Khalid Boulahrouz

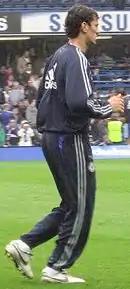
Boulahrouz with Chelsea

On 18 August 2006, Chelsea agreed a fee with Hamburg to sign Boulahrouz. The fee was thought to be around £8.5 million (€12 million). After Chelsea's opening game of the 2006–07 season, manager José Mourinho confirmed that the club had signed Boulahrouz but were waiting for his international clearance to be finalised, before speaking of the potential roles Boulahrouz would have in the side. Mourinho stated "in a short squad and in a country where you can have only 16 players for a match, it’s important to have cover for many positions." On 21 August 2006, Chelsea completed the signing of Boulahrouz. Six days later, he made his Premiership début against Blackburn Rovers. He wore the number 9 shirt, previously occupied by Hernán Crespo – this is an unconventional number for a defender, being traditionally associated with strikers, but was given to him just because it happened to be one of the numbers not currently allocated to a player by Chelsea at the time of signing.